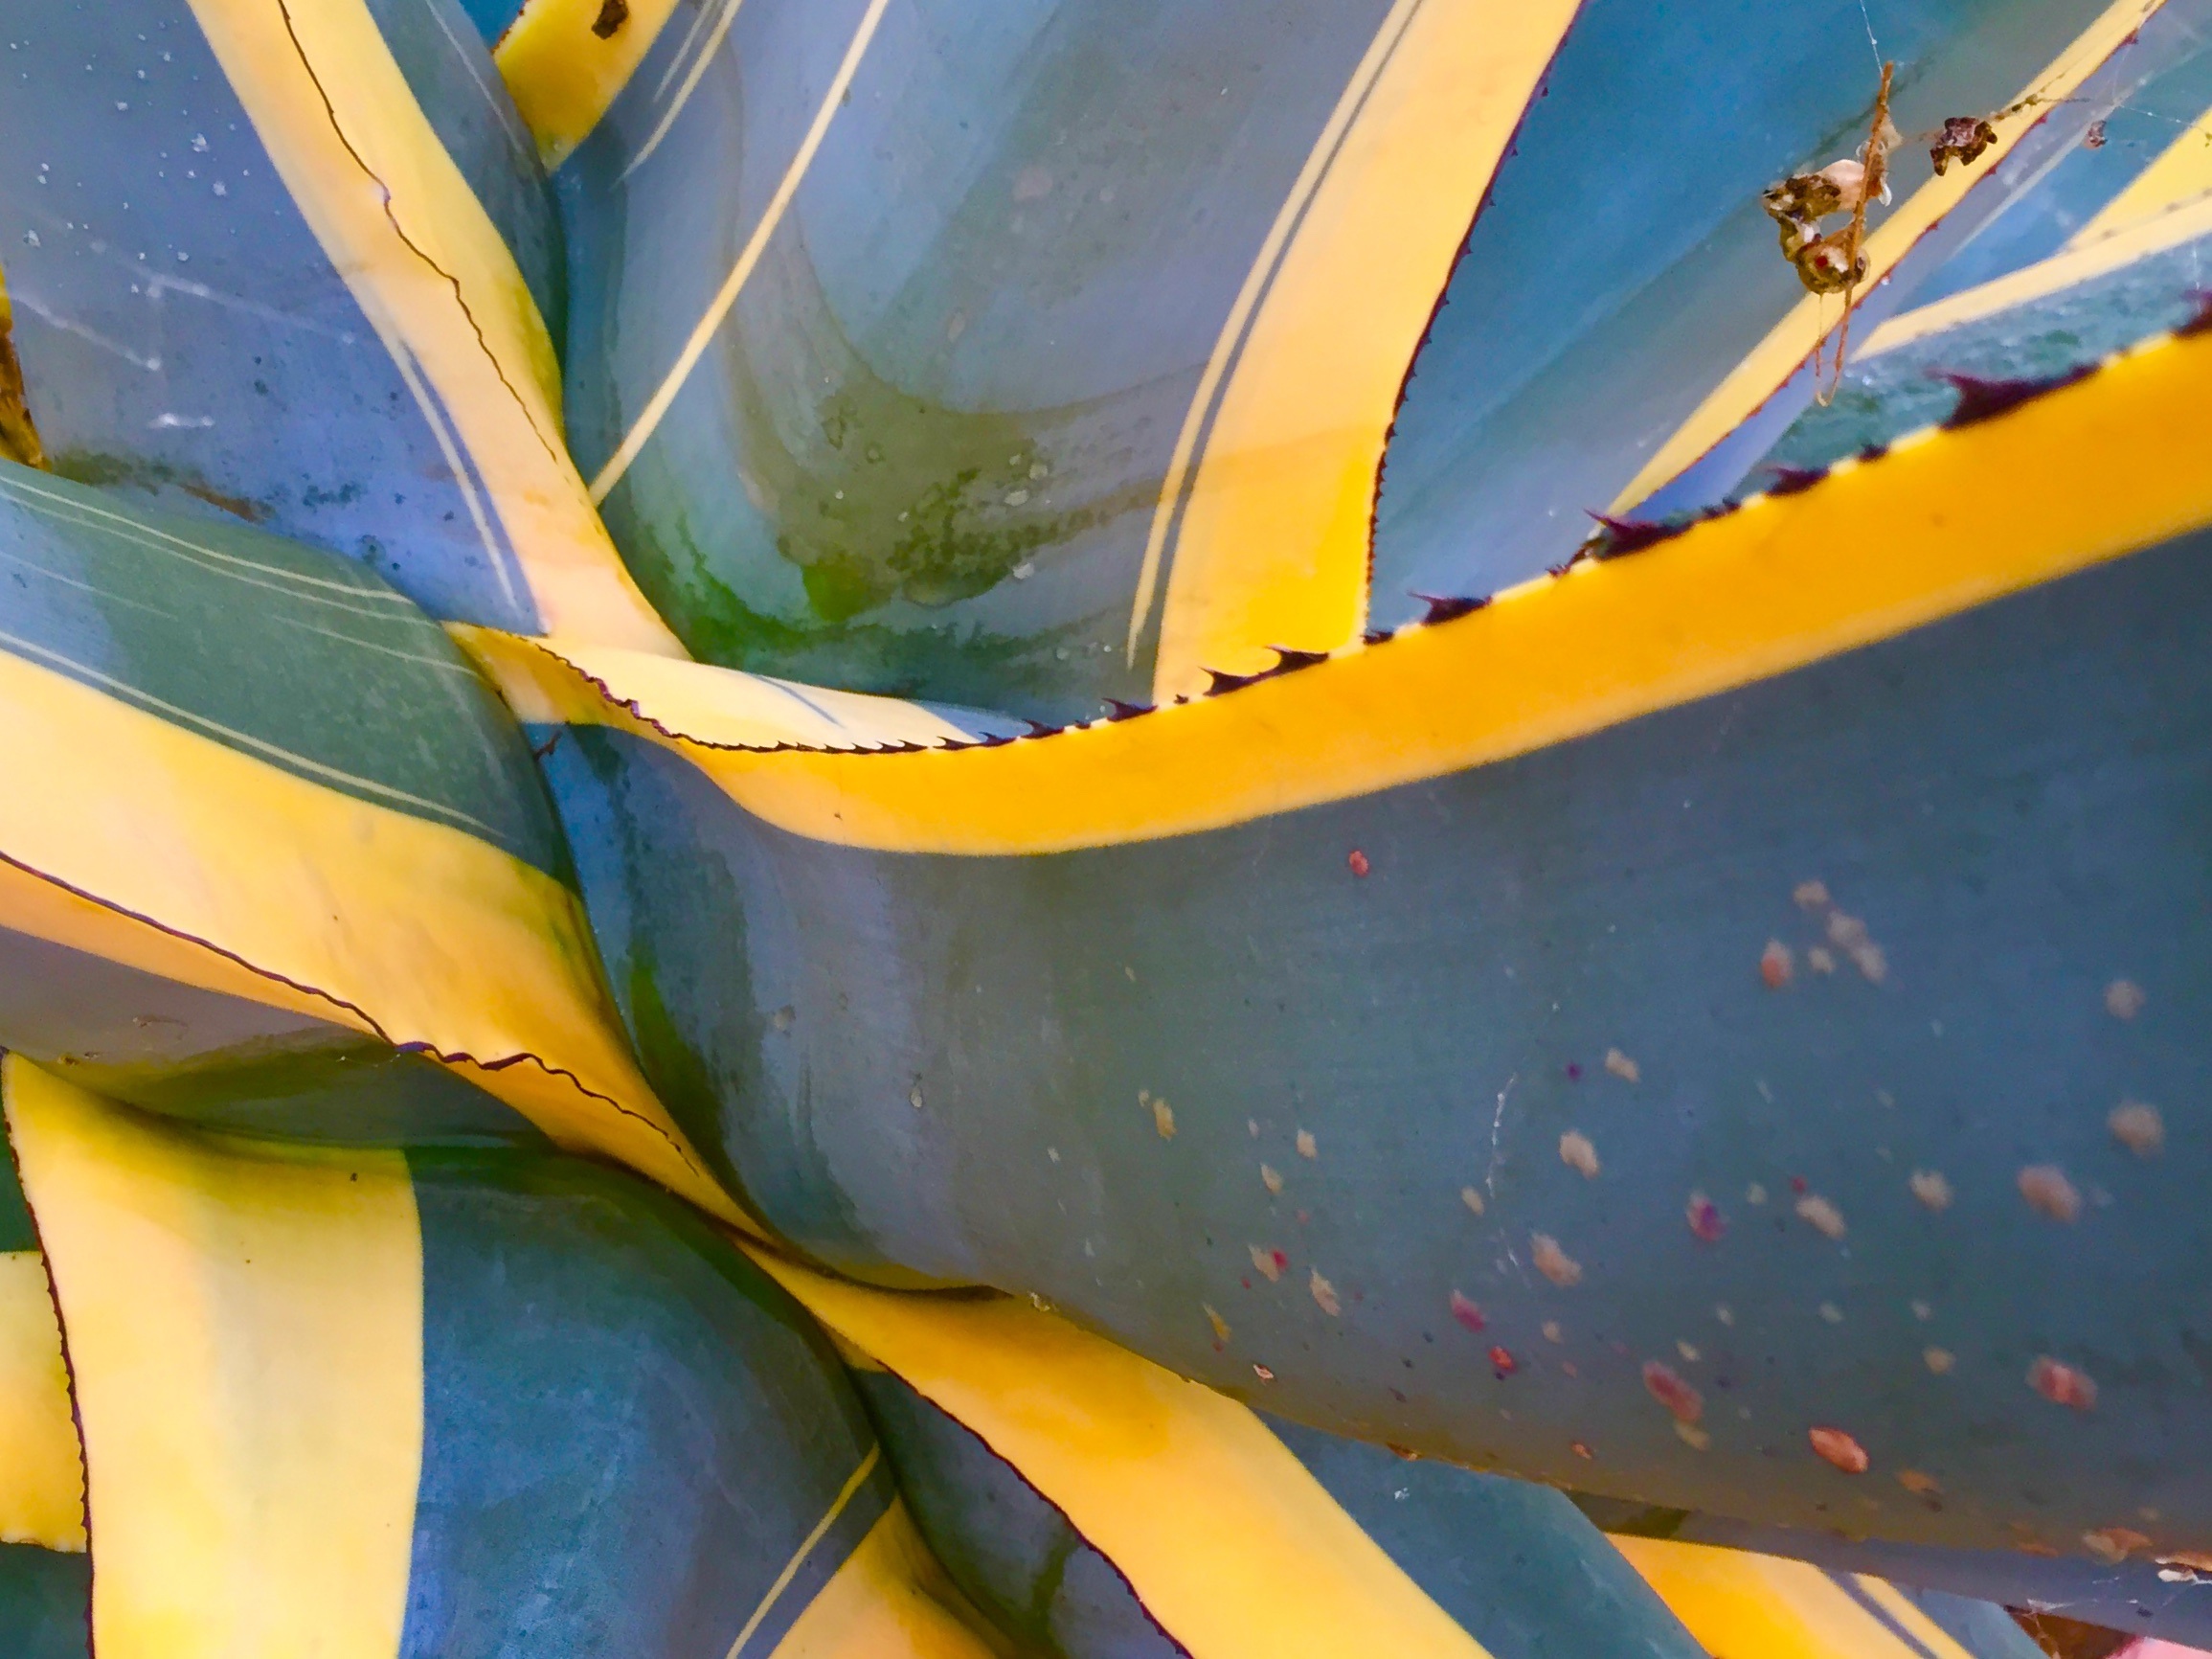
flower, vehicle, amusement park, color, blue, yellow, atmosphere of earth